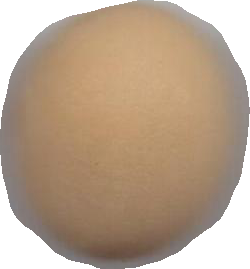
Variety: Grobogan